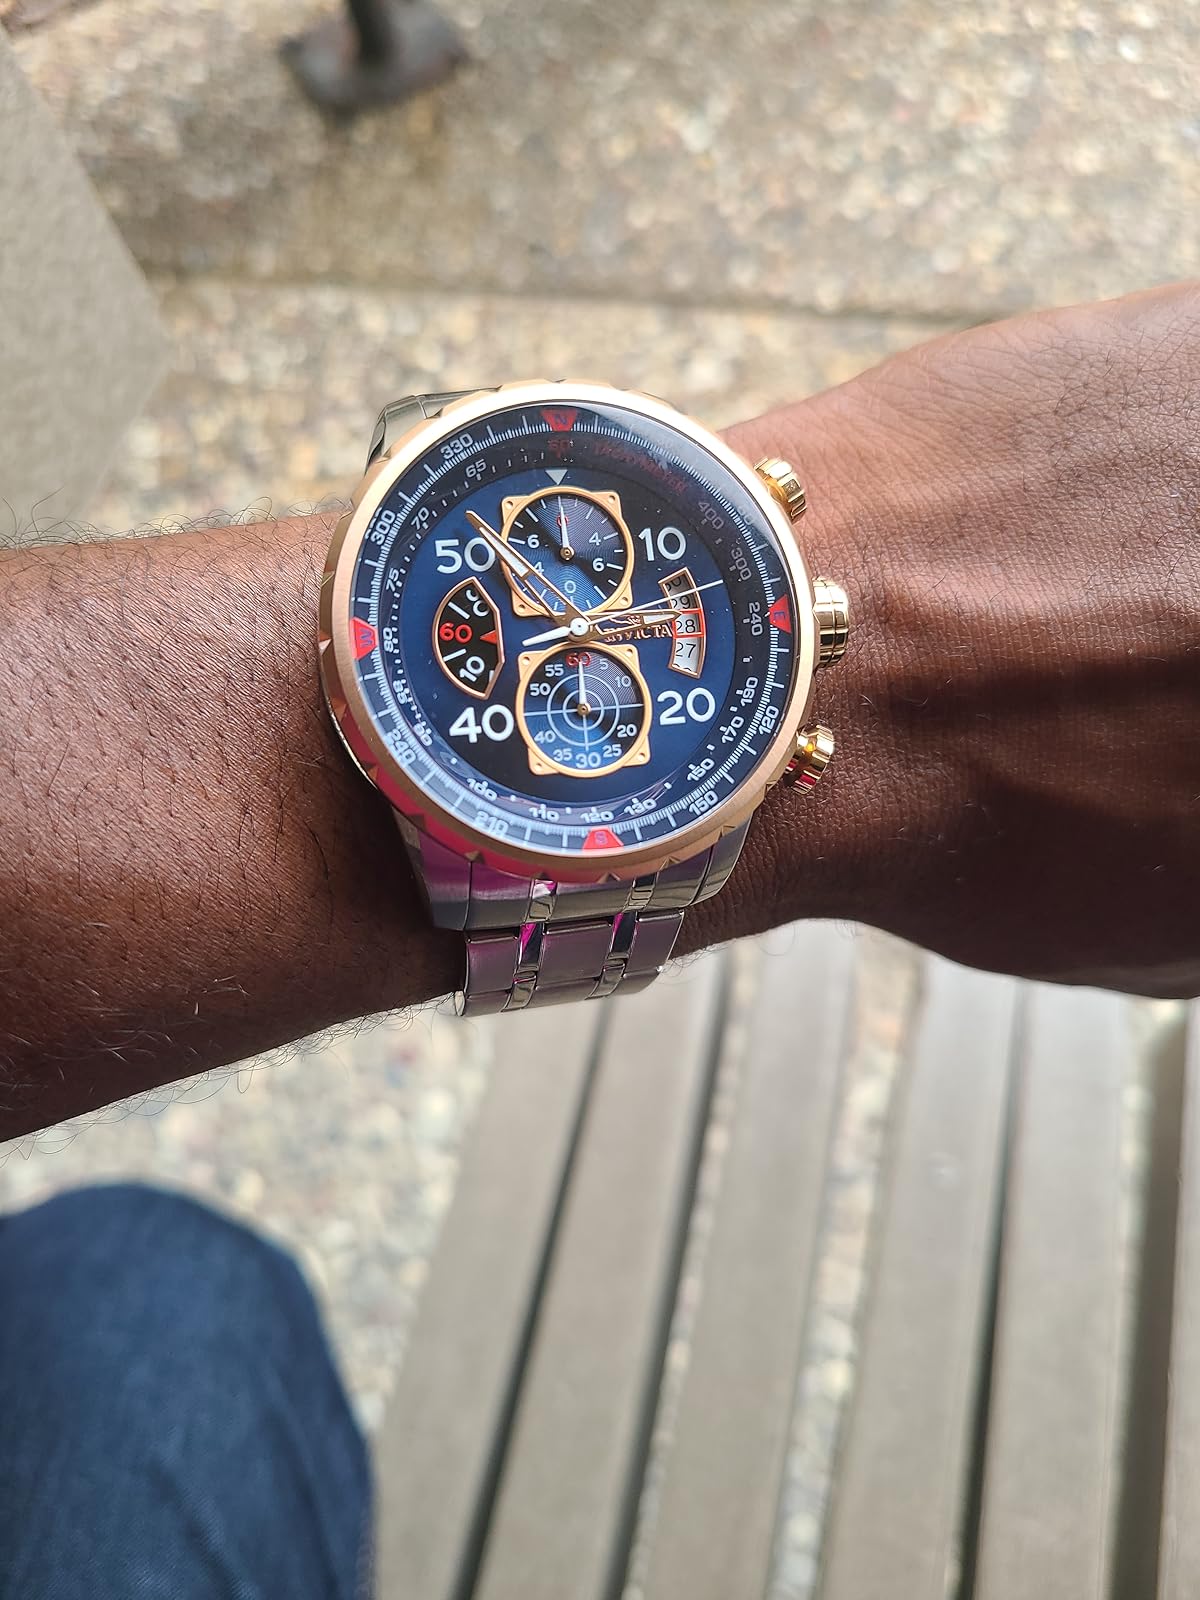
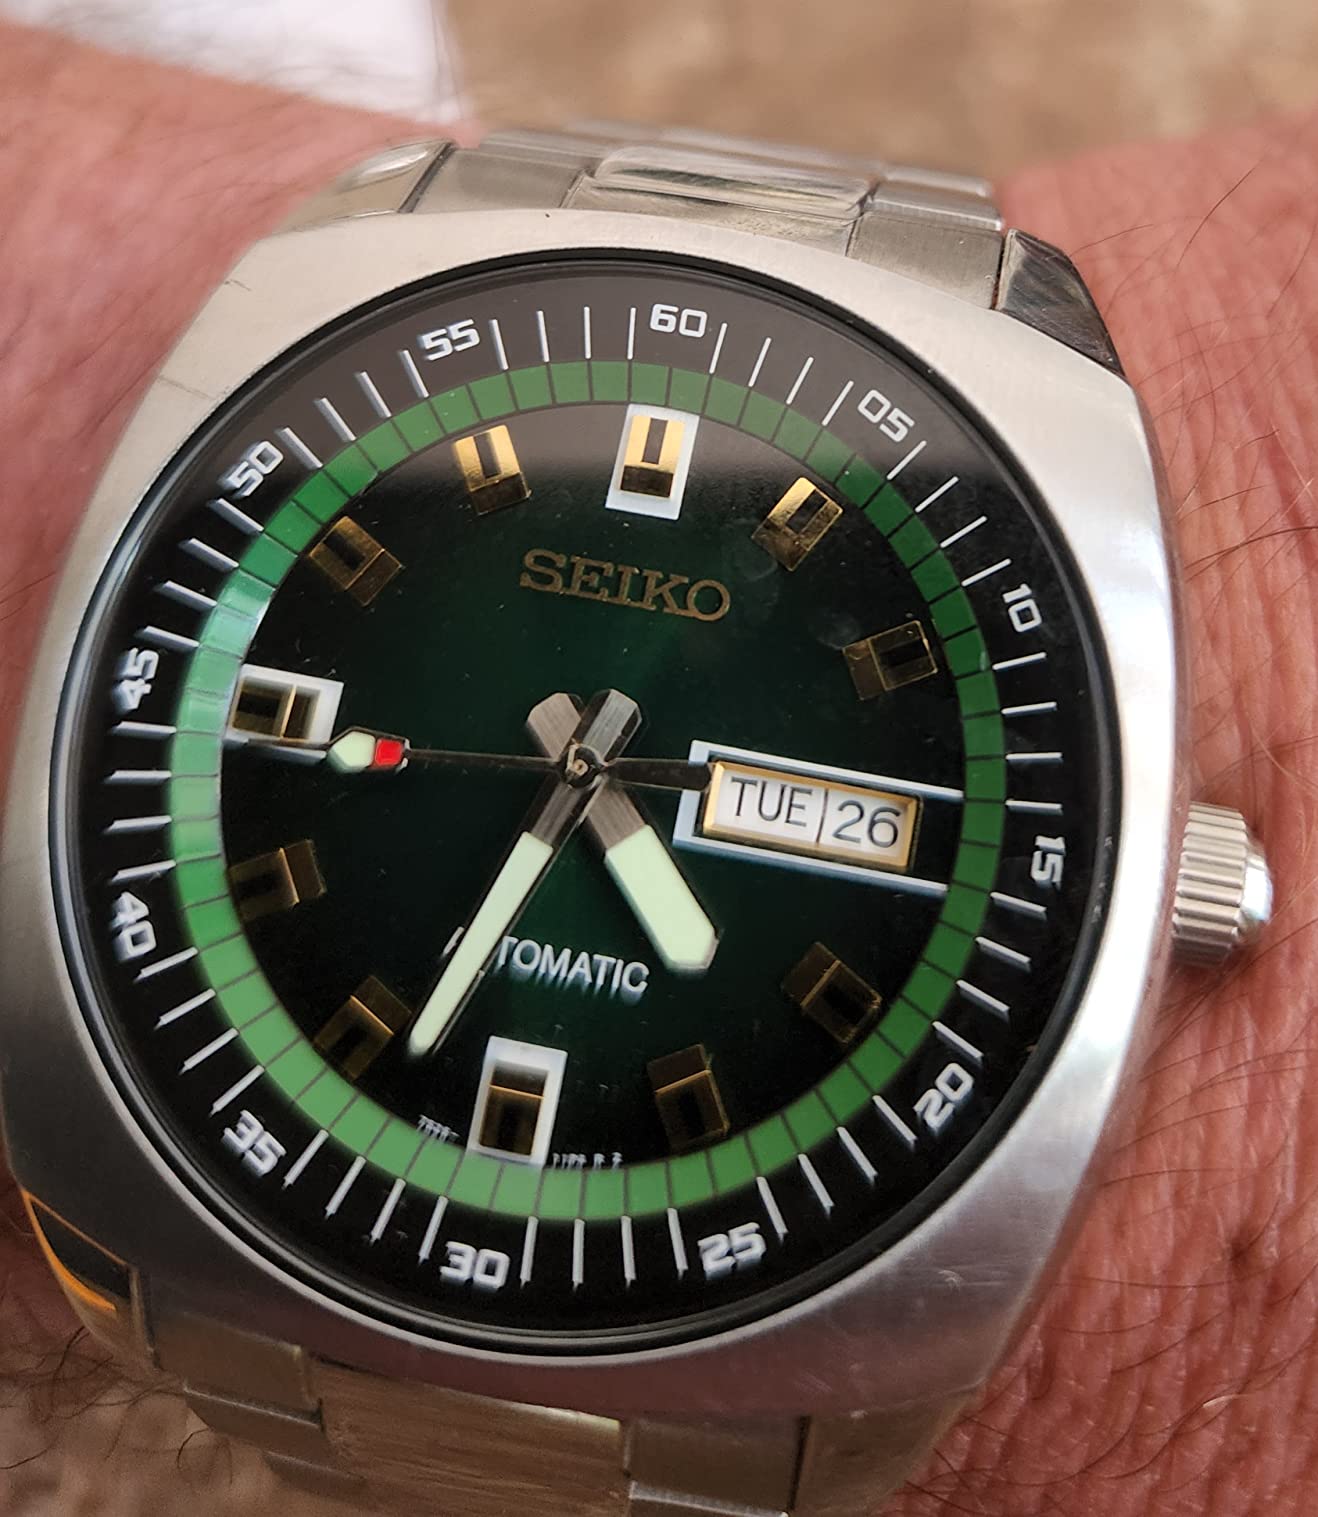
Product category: accessories_watch
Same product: no